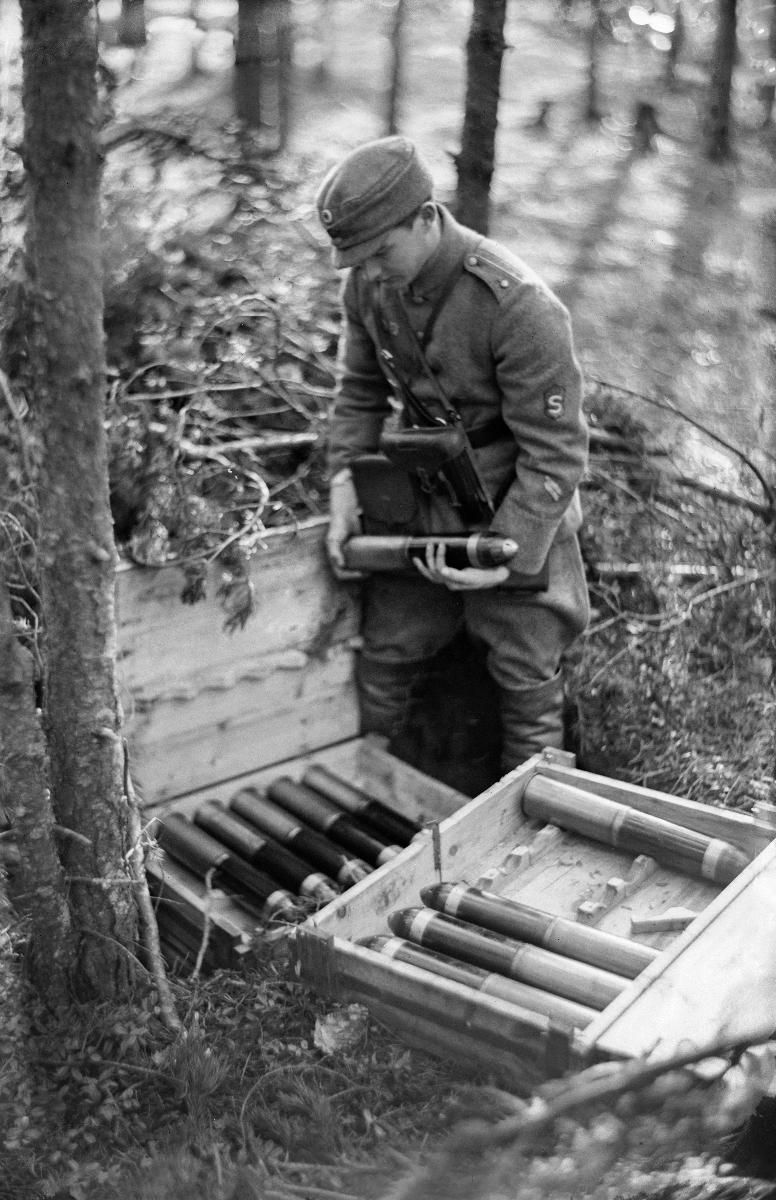
Suojeluskunnan kenttätykistön harjoitukset
Skyddskårens fältartilleriövningar; Civil guard field artillery exercise
sisällön kuvaus: Suojeluskunnan kenttätykistön harjoitukset Helsingissä 9.3.1930. content description: Civil guard field artillery exercise in Helsinki 9.3.1930. innehållsbeskrivning: Skyddskårens fältartilleriövningar i Helsingfors 9.3.1930.
Kuvaaja: Sundström, Hugo, kuvaaja
Vuosi: 1930
Paikka: Suomi, Uusimaa, Helsinki, Santahamina Helsinki; Suomi
Aiheet: puolustus (keskinäinen toiminta); suojeluskunnat; harjoitukset; kenttätykit; tykistö; HBL; defence; civil guards; exercises; artillery; field artillery; exercise; försvar; skyddskårer; övningar; artilleri; skyddskåren; fältartilleri; artilleriet